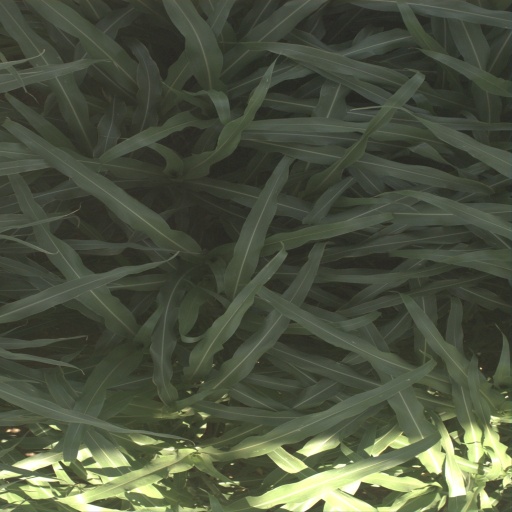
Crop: sorghum